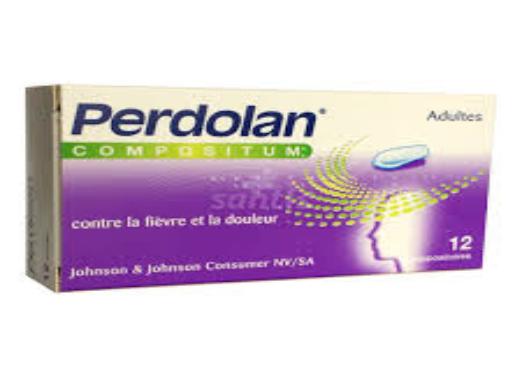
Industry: Medical